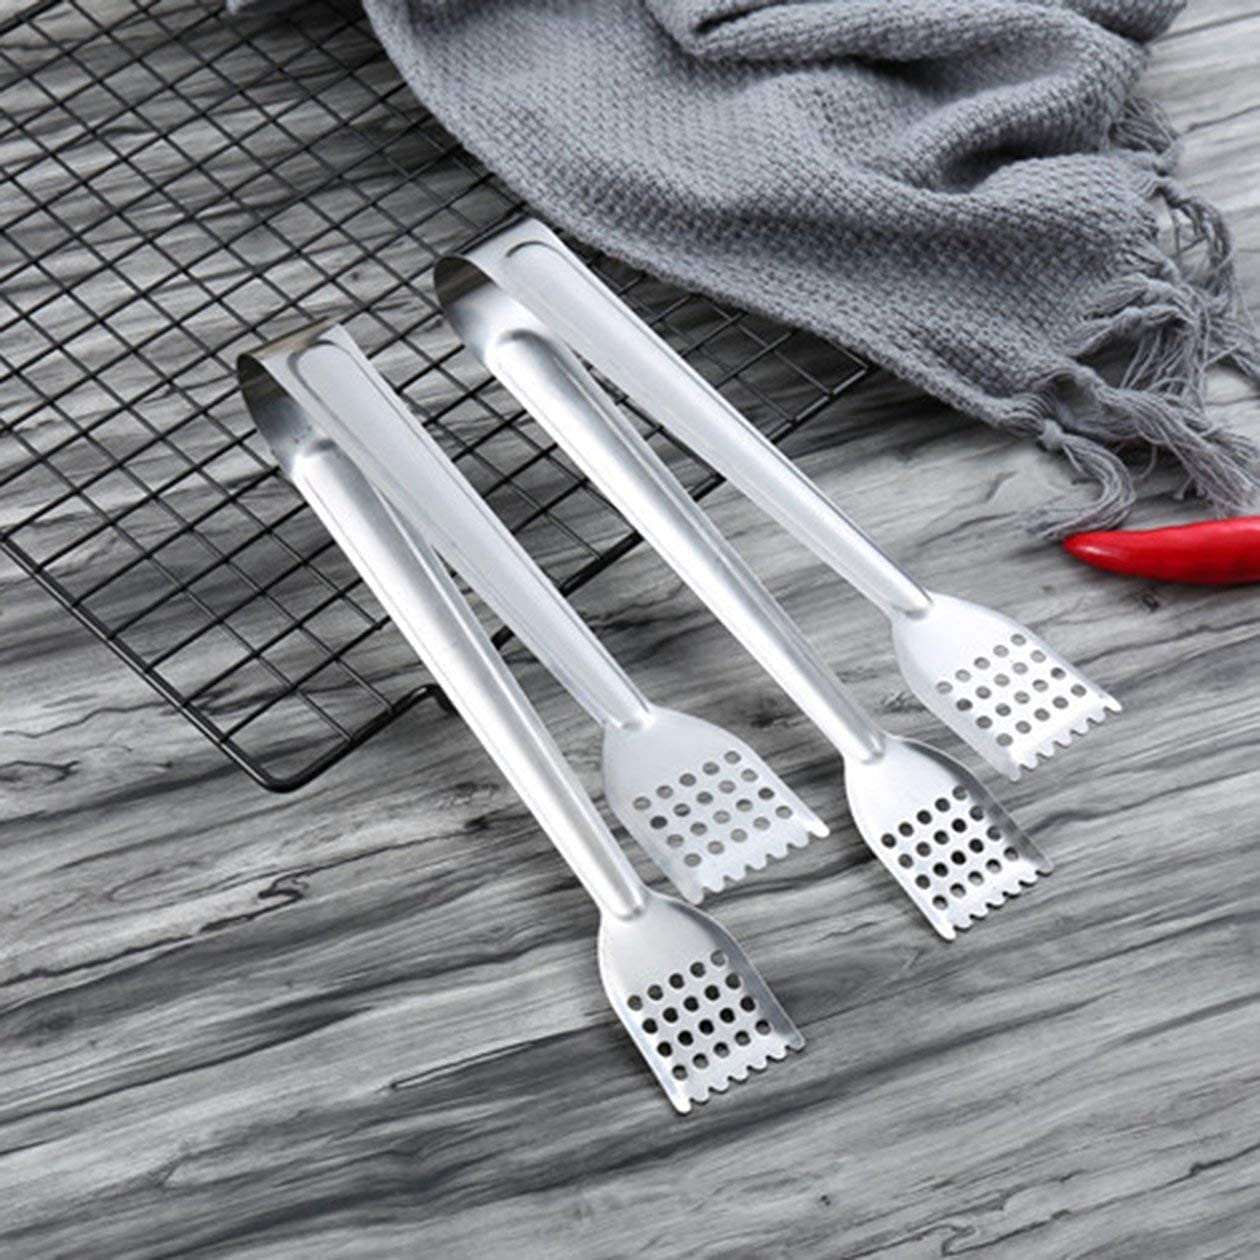
SYGA 1 Piece Stainless Steel Perforated Food Clip Bread Clip Barbecue Steak Food Clip
FEATURES:Bread clip,Bread fire,raw ribs,barbecue fire,multi-purpose food fire. High quality stainless steel bread clip High quality food grade stainless steel mirror fine polishing
Category: Home & Garden > Kitchen & Dining > Kitchen Appliance Accessories > Breadmaker Accessories > Kneading Hooks